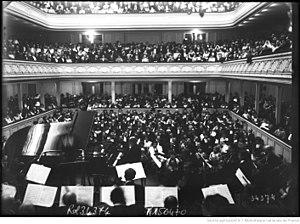
Camille Saint-Saëns à la Salle Gaveau en 1913 avec Pierre Monteux
Marie Pironnet est une cantatrice française, née en juin 1876 à Verviers en Belgique et morte en janvier 1934 à Paris. Avec la notoriété, elle se fera appeler également Marie Pironnay ou Mary Pyronnay.
La Salle Gaveau, du nom de la maison de facture de pianos française Gaveau, est une salle de concerts classiques de Paris, située au 45-47 rue La Boétie, dans le 8ᵉ arrondissement. Elle est particulièrement destinée à la musique de chambre et aux récitals de grands pianistes.